Lucea Mason

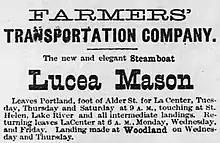
Advertisement for steamer "Lucea Mason", placed in "The Columbian", May 4, 1883.

Isaac Thomas acted as captain most of the time, and other times the role of master of the vessel was taken on by William G. Weir. Lovelace Pearne "L.P." Hosford was one of the officers of "Lucea Mason".